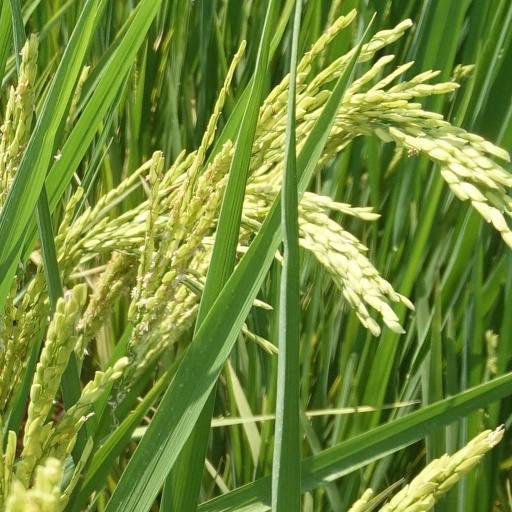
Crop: rice